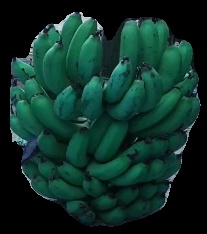
Variety: pachbale
Grade: grade2